Jehoahaz of Israel

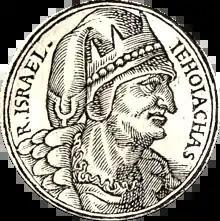
Jehoahaz from Guillaume Rouillé's "Promptuarii Iconum Insigniorum"

Jehoahaz II of Israel ( "Yəhō’āḥāz", meaning "Yahweh has held") was the eleventh king of Israel and the son of Jehu ("2 Kings" 10:35; 13:1). He reigned for seventeen years.